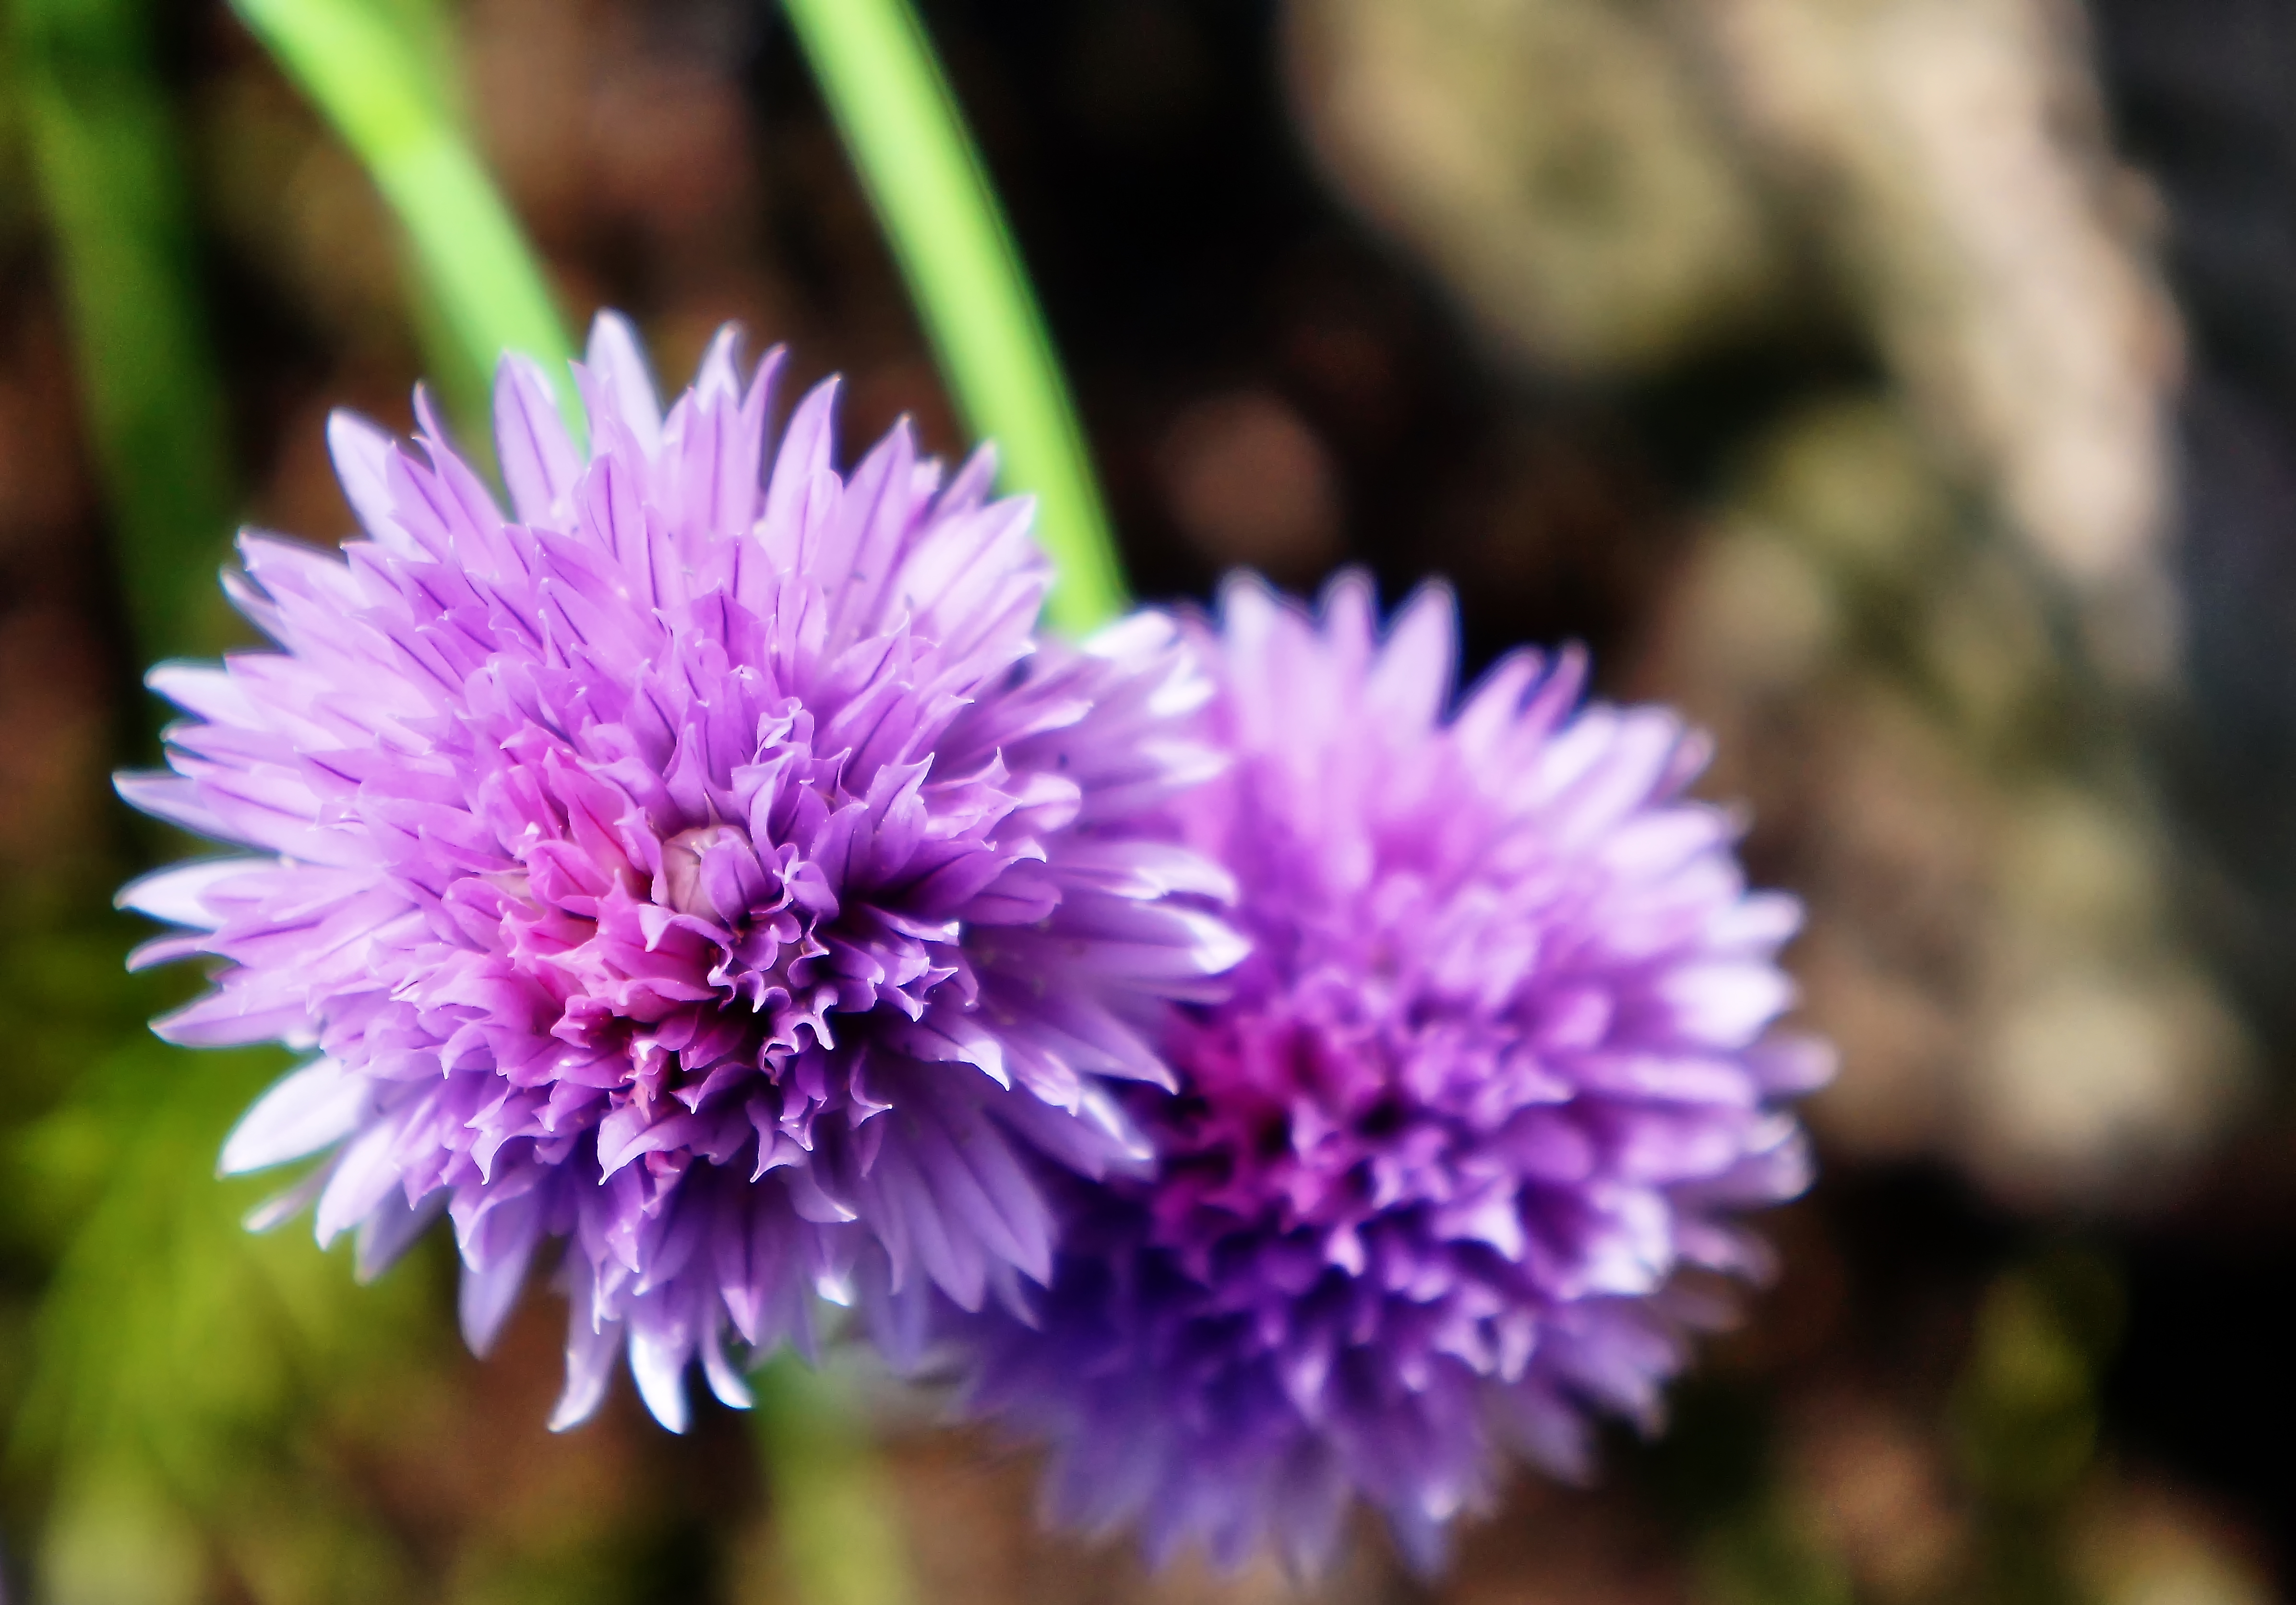
nature, blossom, plant, flower, purple, petal, herb, produce, botany, flora, plants, wildflower, flowers, finland, helsinki, macro photography, flowering plant, daisy family, land plant, onion genus